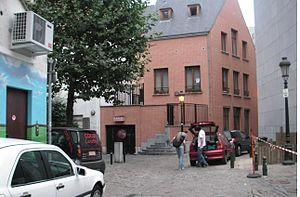
Trou aux Moules / Impasse_aux_Huîtres / rue de la Chaufferette - Bruxelles (Pentagone)
L'impasse aux Huîtres est une ruelle de Bruxelles, qui se trouve derrière les murs de l'Ancienne Belgique, attenante à la rue du Marché au Charbon, jouxtant l'impasse de Madrille et la rue de la Chaufferette.